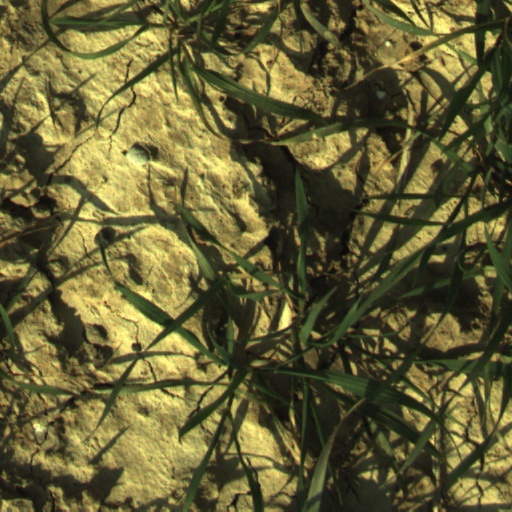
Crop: wheat